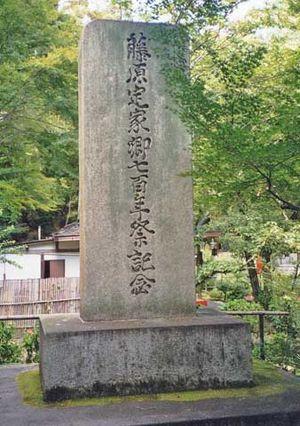
Fujiwara no Teika, aussi connu sous les noms Fujiwara no Sadaie ou Sada-ie, est un poète japonais de waka, critique, calligraphe, romancier, anthologiste, scribe et érudit de la fin de l'époque de Heian et du début de l'époque de Kamakura. Son influence était énorme et à ce jour, on le compte comme l'un des plus grands poètes japonais et peut-être le plus grand maître de la forme waka, ancienne forme poétique composé de cinq lignes avec un total de 31 syllabes.